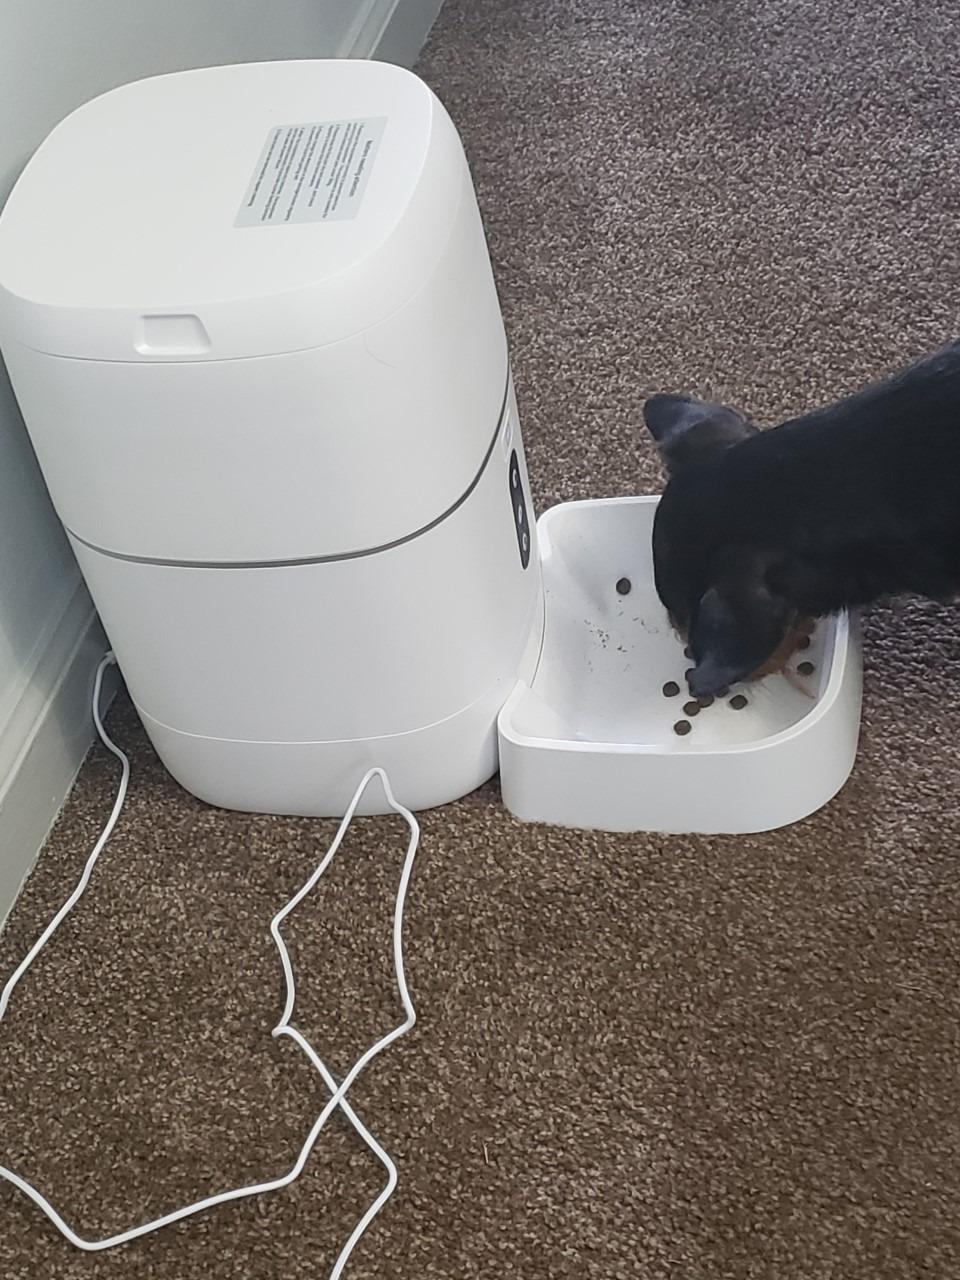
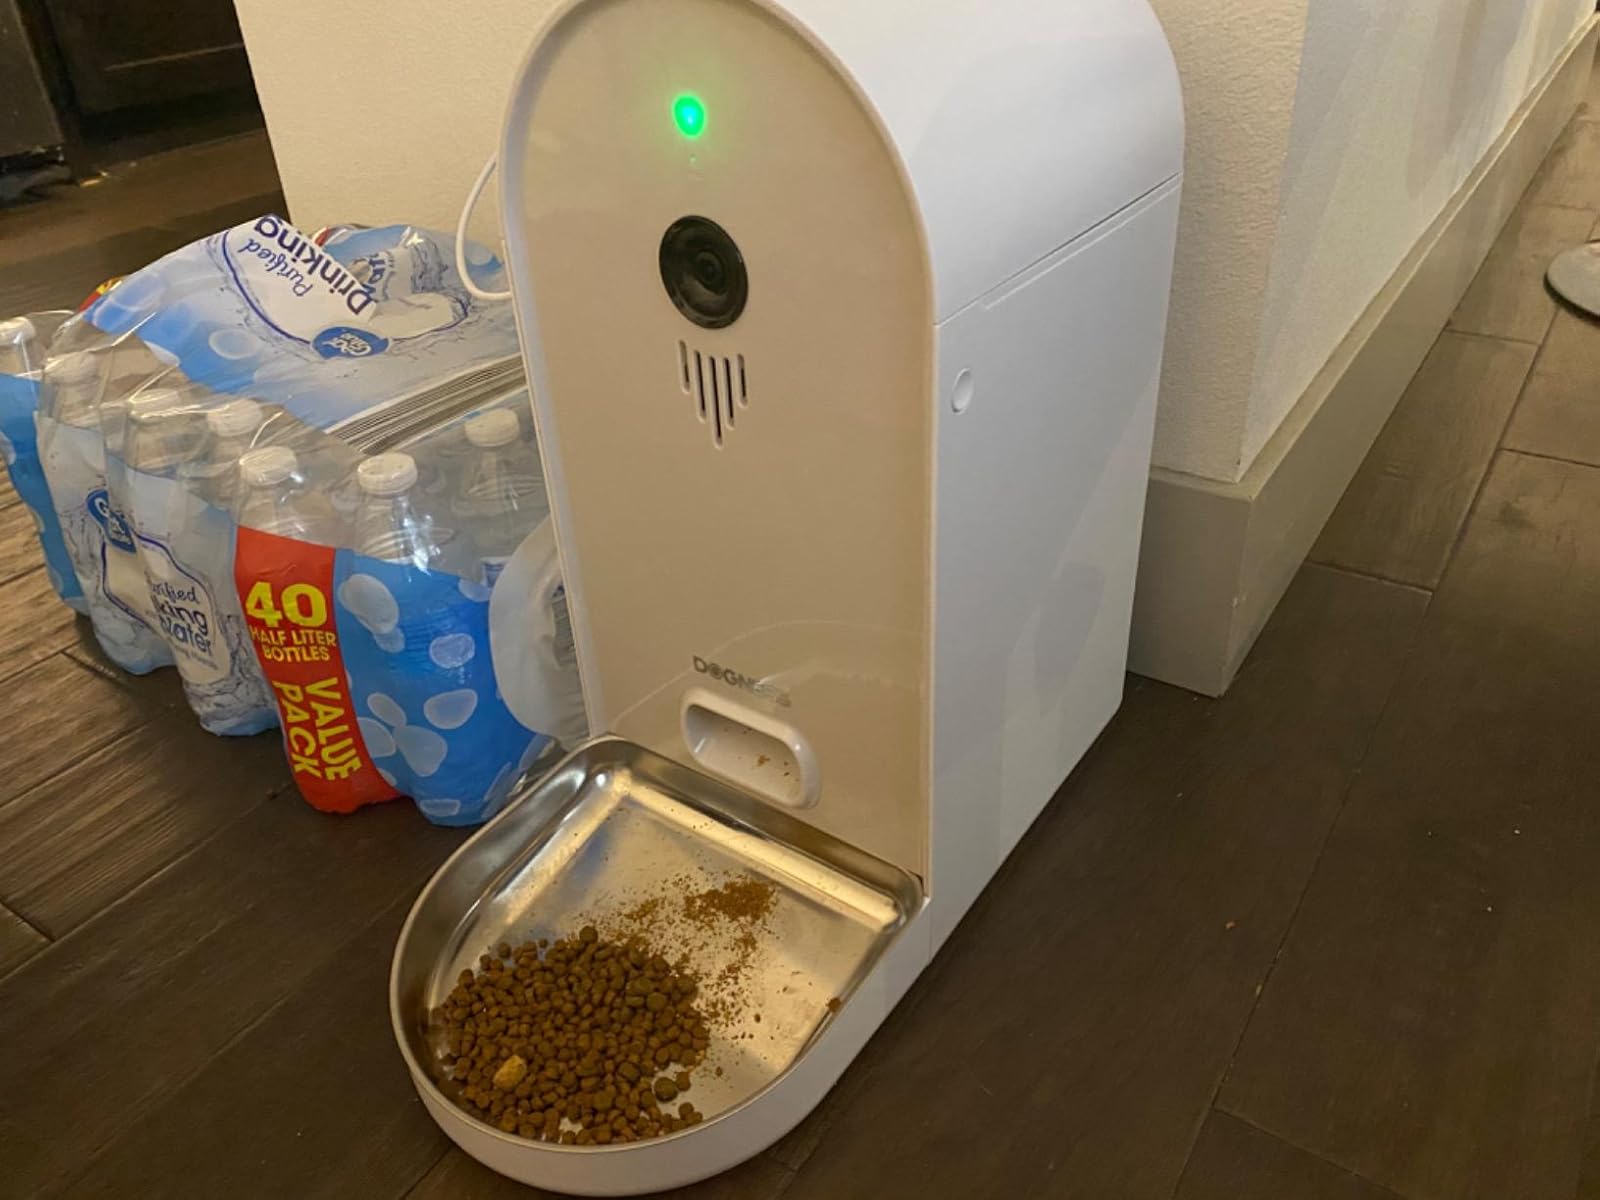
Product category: items_feeder
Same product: no